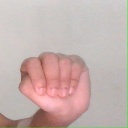
अक्षर: ठ